Sweating sickness

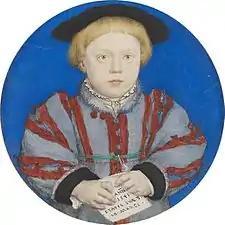
Charles Brandon, 3rd Duke of Suffolk, died of the sweating sickness aged thirteen, having held the dukedom for just an hour after his elder brother died of the disease

The ailment was not recorded from 1492 to 1502. It may have been the condition which afflicted Henry VII's son Arthur, Prince of Wales, and Arthur's wife, Catherine of Aragon, in March 1502; their illness was described as "a malign vapour which proceeded from the air". Researchers who opened Arthur's tomb in 2002 could not determine the exact cause of death. Catherine recovered, but Arthur died on 2 April 1502 in his home at Ludlow Castle, six months short of his sixteenth birthday.